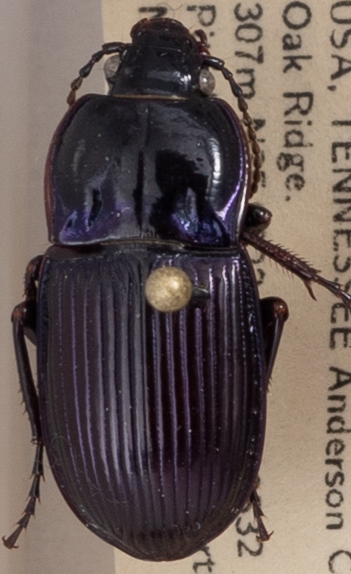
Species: Myas coracinus
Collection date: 2021-06-09
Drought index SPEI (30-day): -1.28
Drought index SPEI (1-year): -0.1
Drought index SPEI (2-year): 2.09